Pope Benedict XV

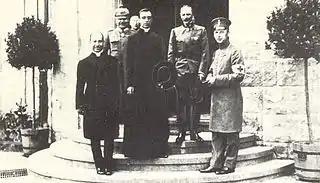
Eugenio Pacelli at the Imperial Headquarters with the peace proposal of Benedict XV to Emperor Wilhelm II

In the 1914 conclave, the cardinals were divided into two factions: the "reactionaries" and the "conservatives". The decade-long campaign waged against Modernism cast a cloud over the conclave, and also ensured on the part of the deceased pontiff that there were fewer moderate and progressive cardinals in the Sacred College. However, the cardinals feared that one of the sides in World War I might potentially influence the conclave to elect a pope that would prove amenable to their side and their positions. While the cardinals expressed relief in the abolition of the veto in 1904, there was still a palpable fear that there would be subtle attempts to exert control over the cardinals, hence, deep suspicion in many cardinals of their European colleagues. During the conclave, Cardinal Domenico Serafini and his faction had enough votes to ensure that della Chiesa was not elected, particularly since the eighth ballot had della Chiesa with a majority, though below the two-thirds needed for election.